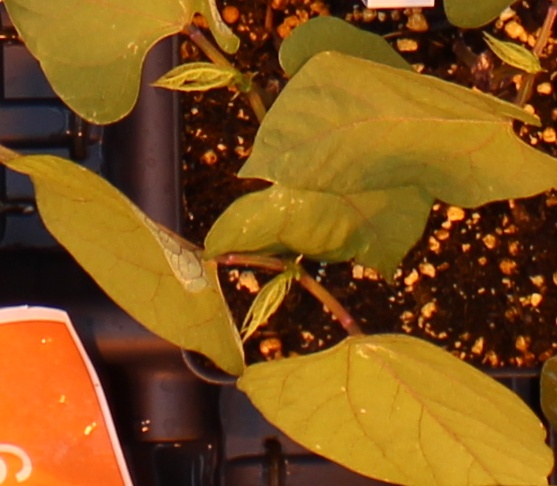
Label: Blackbean